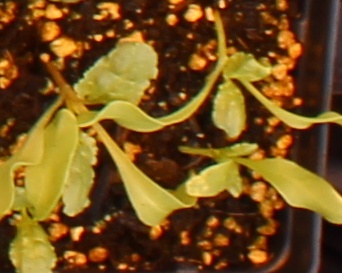
Label: Sugar beet